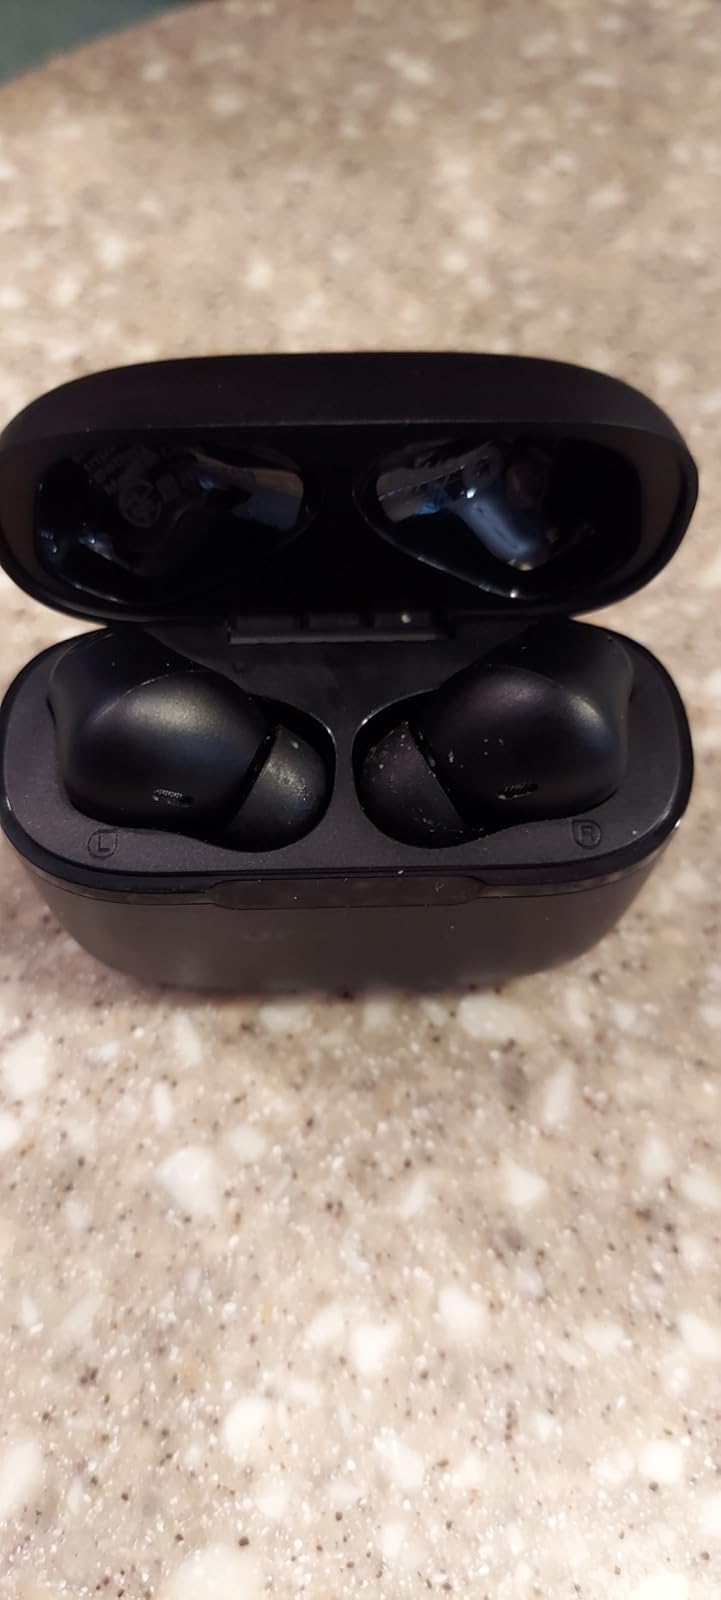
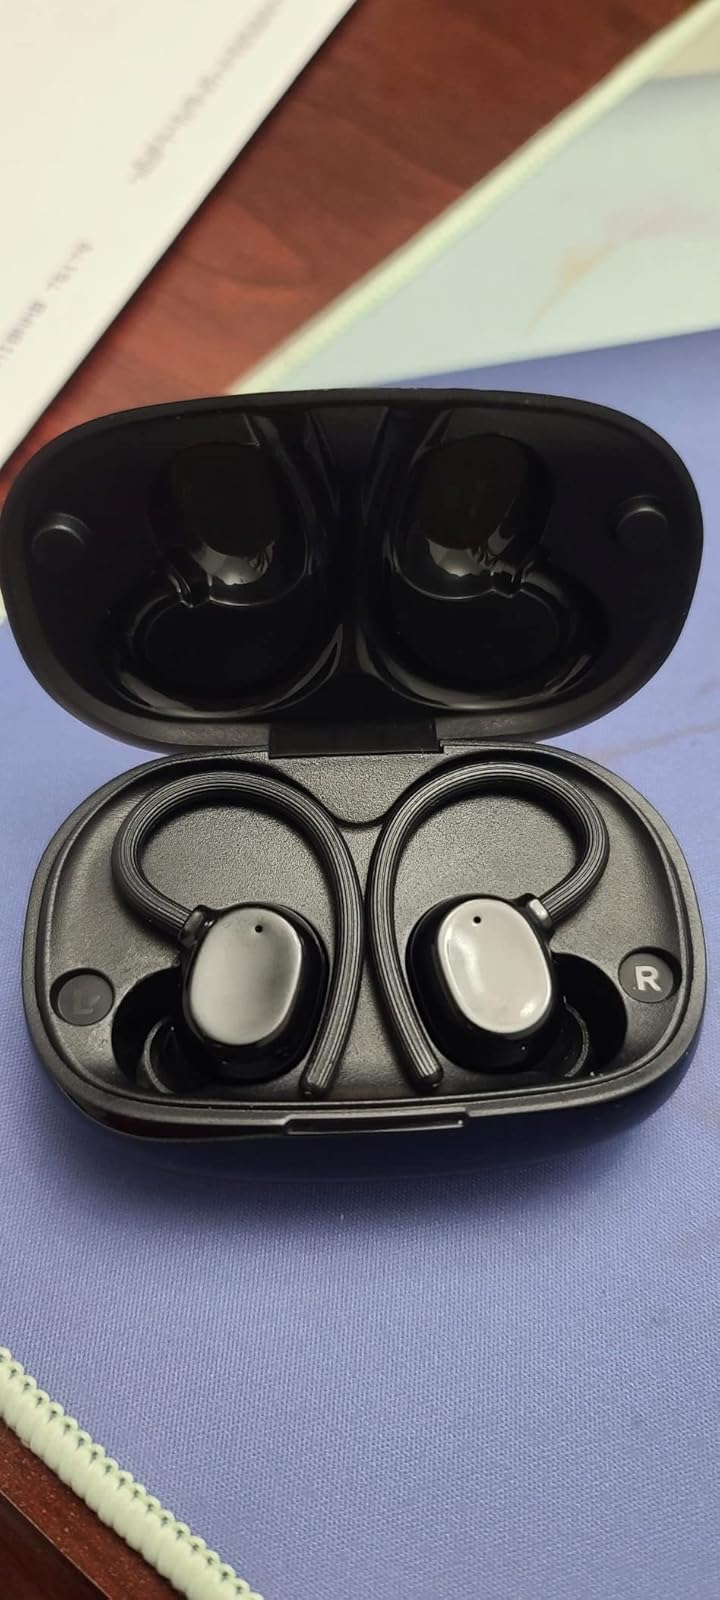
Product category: earbuds
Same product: no